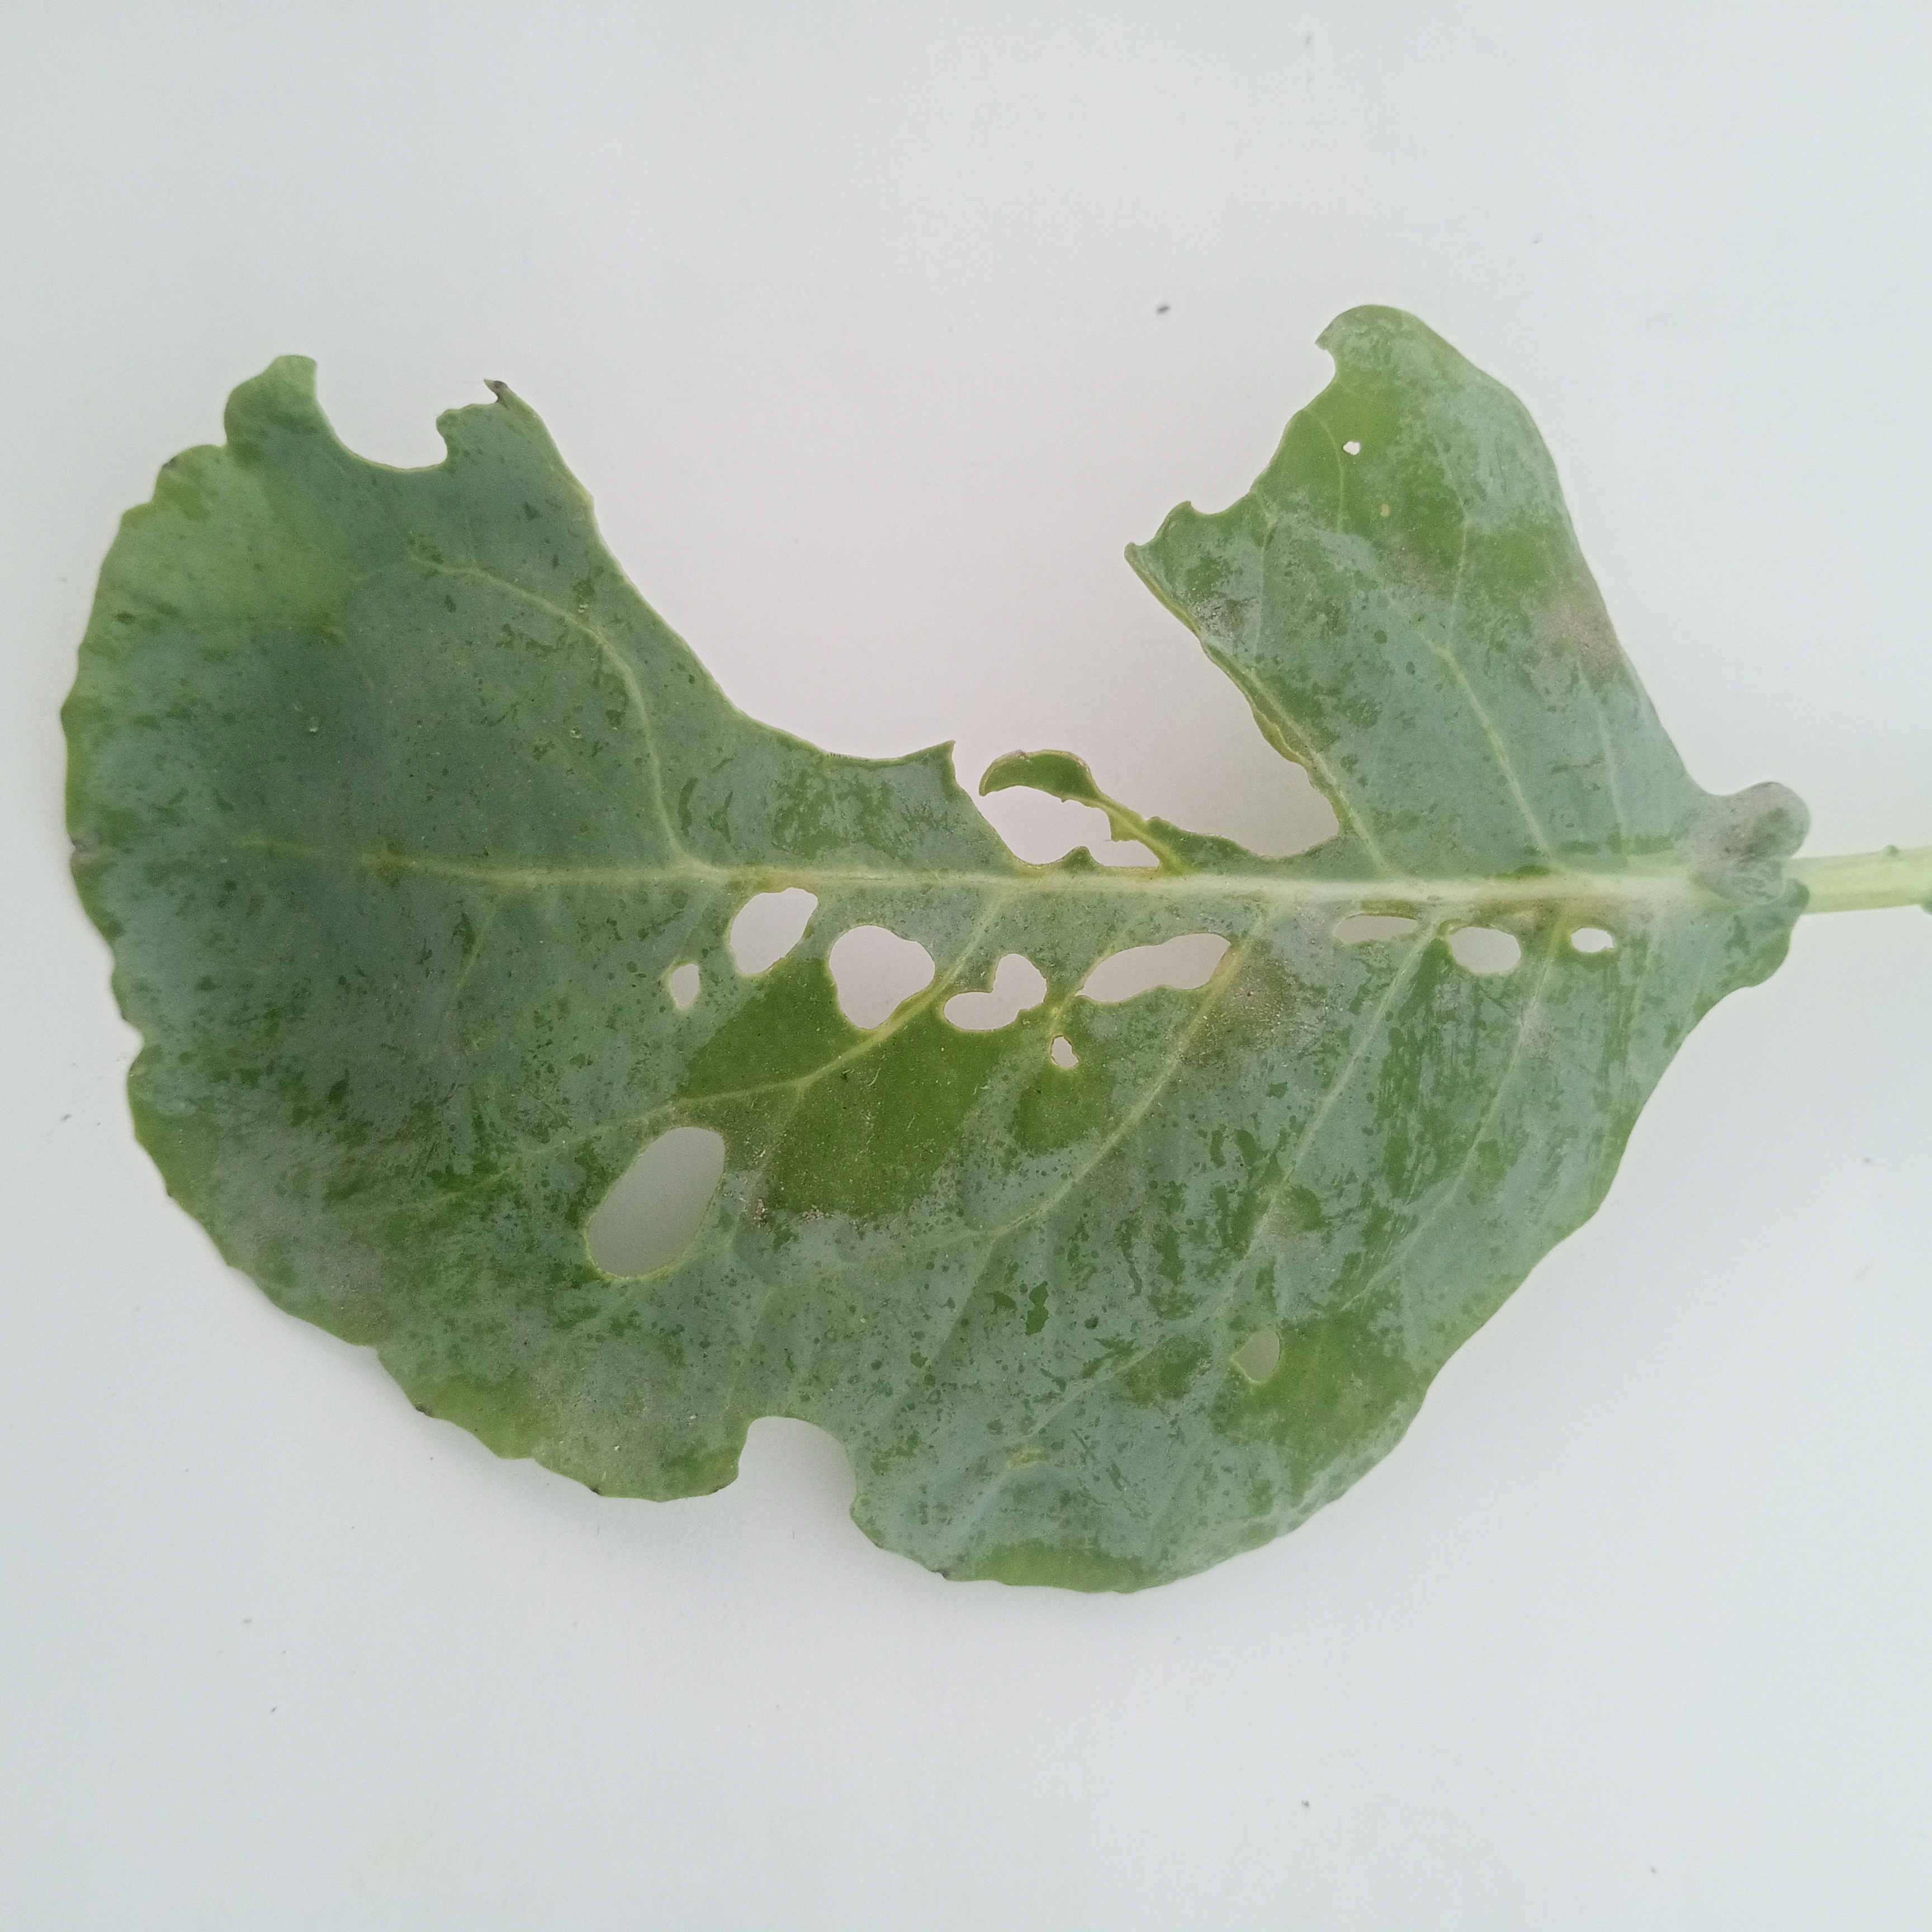
Label: Insect Hole